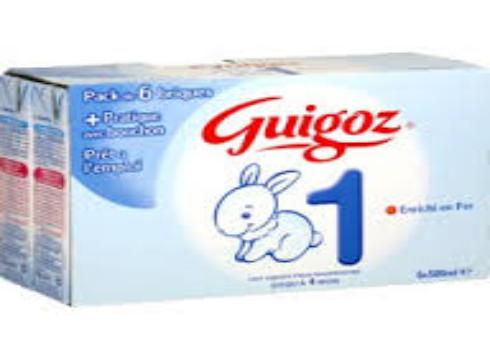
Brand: Guigoz
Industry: Food